Pratap Malla

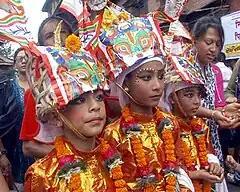
A 2011 picture of children dressed as cow in Gai Jatra festival.

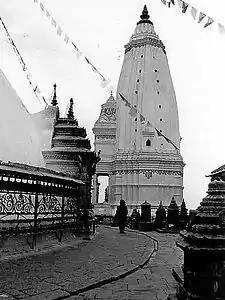
The white spire temples, Anantapur and Pratapur, erected by Pratap Malla in 1646 in Swayambhu complex.

North of the Jagannath Temple is the figure of Kala Bhairab. Bhairab is Shiva in his most fearsome aspect, and this huge stone image of the terrifying Kal Bhairab has six arms, wears a garland of skulls and tramples on a corpse, which is symbolic of human ignorance. The figure is said to have been brought to its present location by Pratap Malla, having been found in a field to the north of the city. The image was originally cut from a single stone but the upper left-hand corner has since been repaired. It is said that telling a lie while standing before Kala Bhairab will bring instant death and it was once used as a form of trial by ordeal.